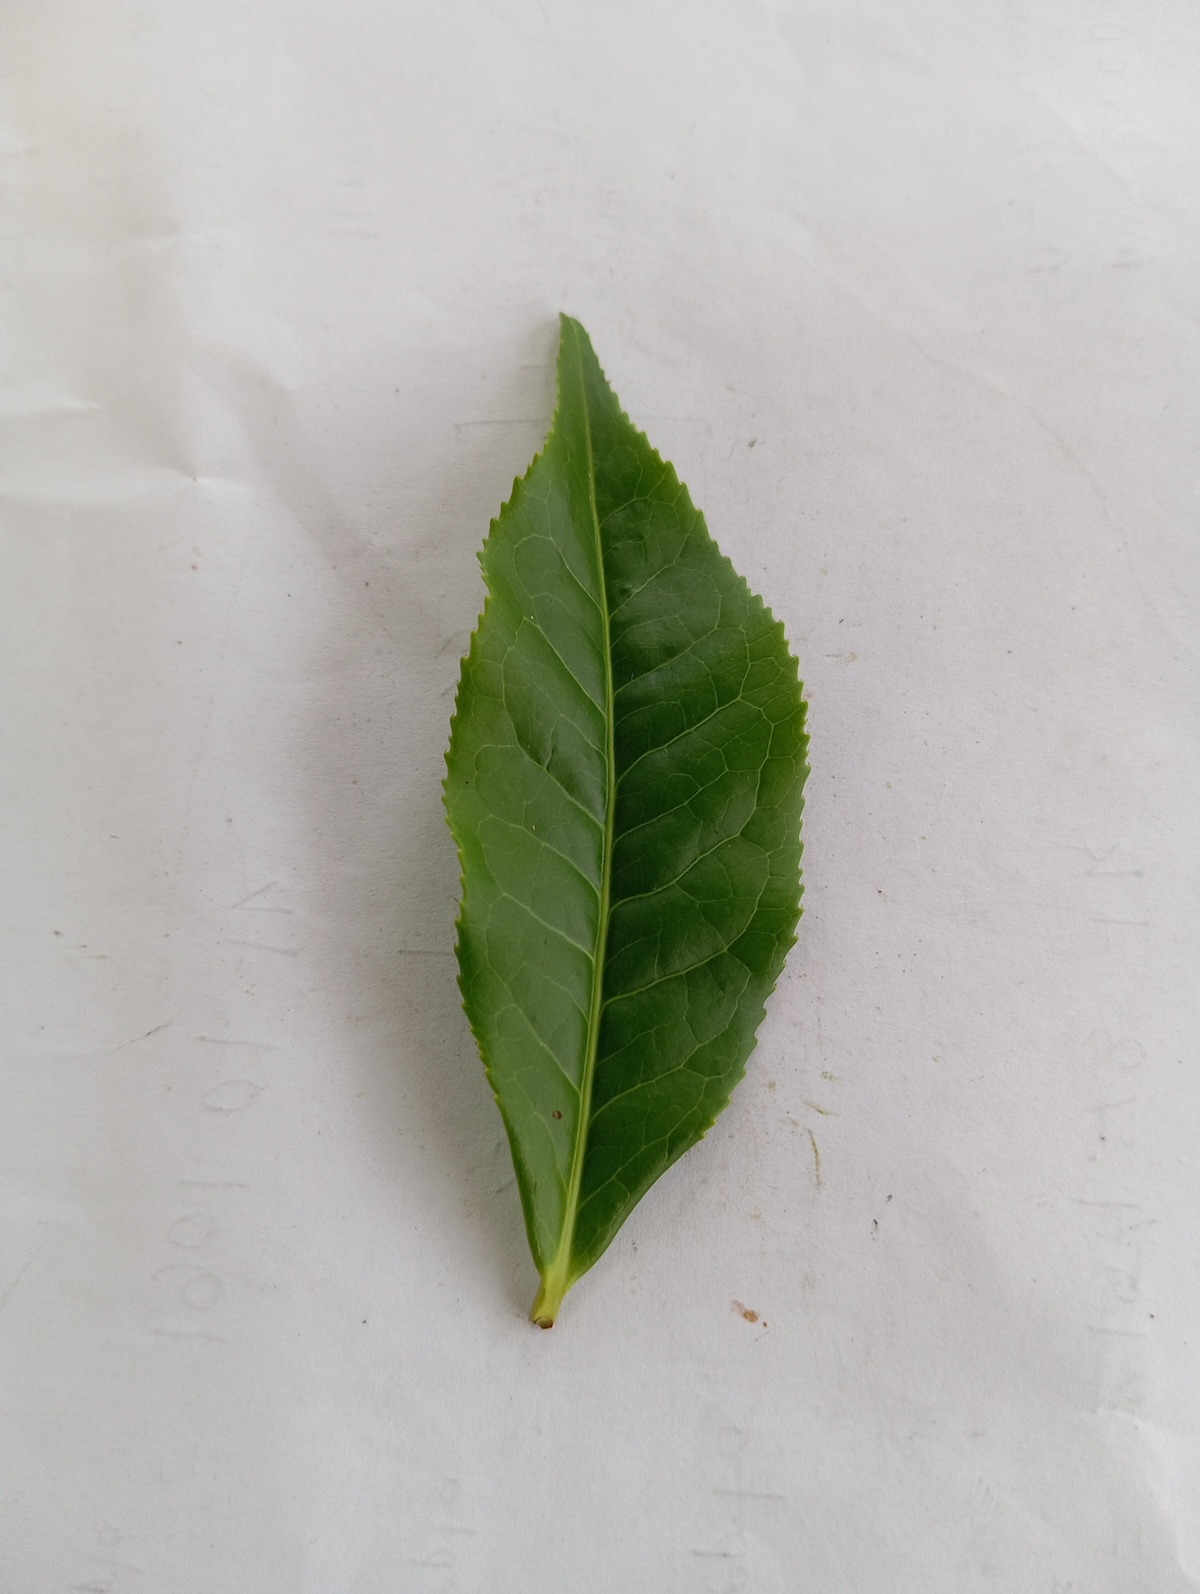
Label: Healthy leaf